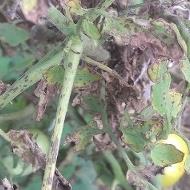
Crop: Tomato
Condition: alternaria-d